Steven Moya

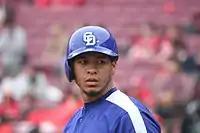
Moya with the Dragons

He was called up by the Tigers on September 8, 2015, as a September call-up. He was 4-for-25 in nine September games.